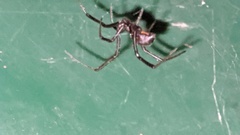
Species: Lactrodectus_hesperus